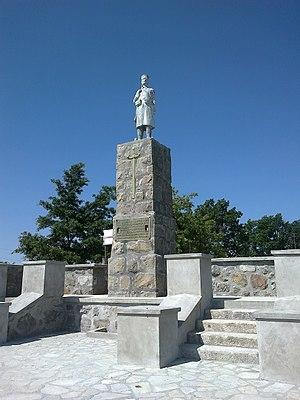
Adžine Livade est un village de Serbie situé dans la municipalité de Stanovo, district de Šumadija. Au recensement de 2011, il comptait 51 habitants.